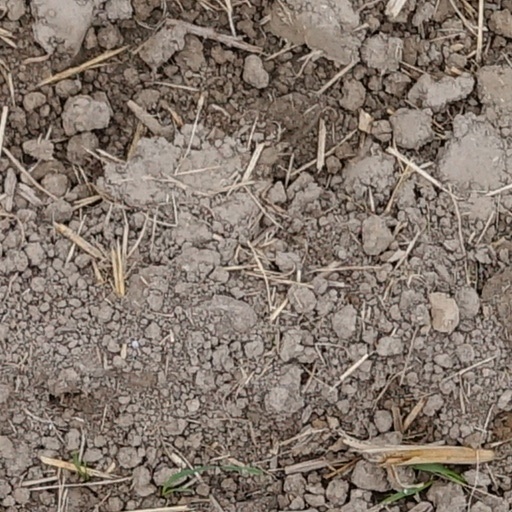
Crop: wheat